2011 Trans-Am Series

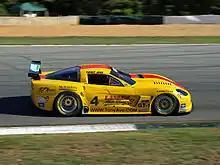
2011 champion Tony Ave at Road Atlanta

The 2011 schedule consisted of races on 8 road courses and one temporary street circuit. It was the first season that utilized the new multi-class format. The TA1 class is for the previous spec of Trans-Am cars. The TA2 class was added for cars that meet SCCA GT2-class specifications. These cars were primarily stock cars, some of which have been rebodied with pony car bodywork. A third class, TA3, for cars meeting SCCA GT3-class specifications was announced, which mainly consisted of smaller and lower-powered sports cars than TA1. However, there were no TA3 entries in 2011. For the final race of the season, a new class, Global GT (GGT) was introduced for production-based sports cars.